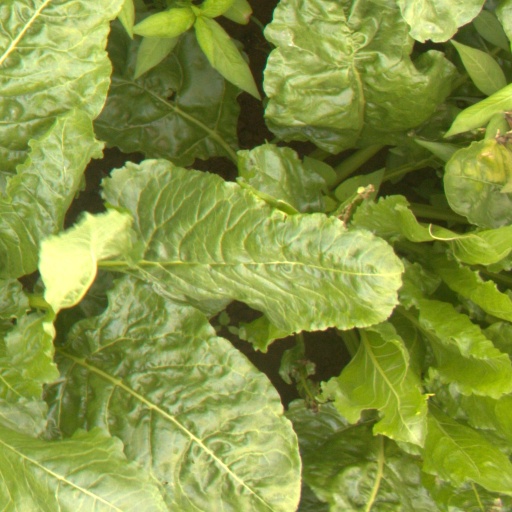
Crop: sugar beet